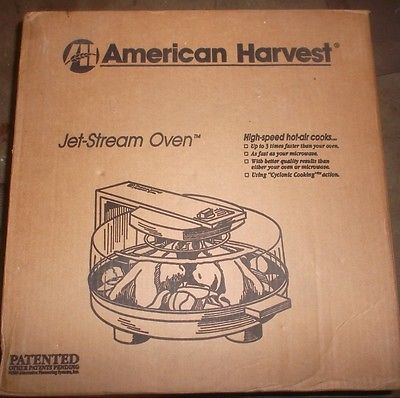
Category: table